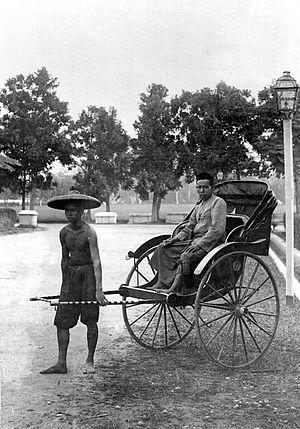
Medan est une ville d'Indonésie dans le nord de l'île de Sumatra. C'est la capitale de la province de Sumatra du Nord. Elle a le statut de kota.